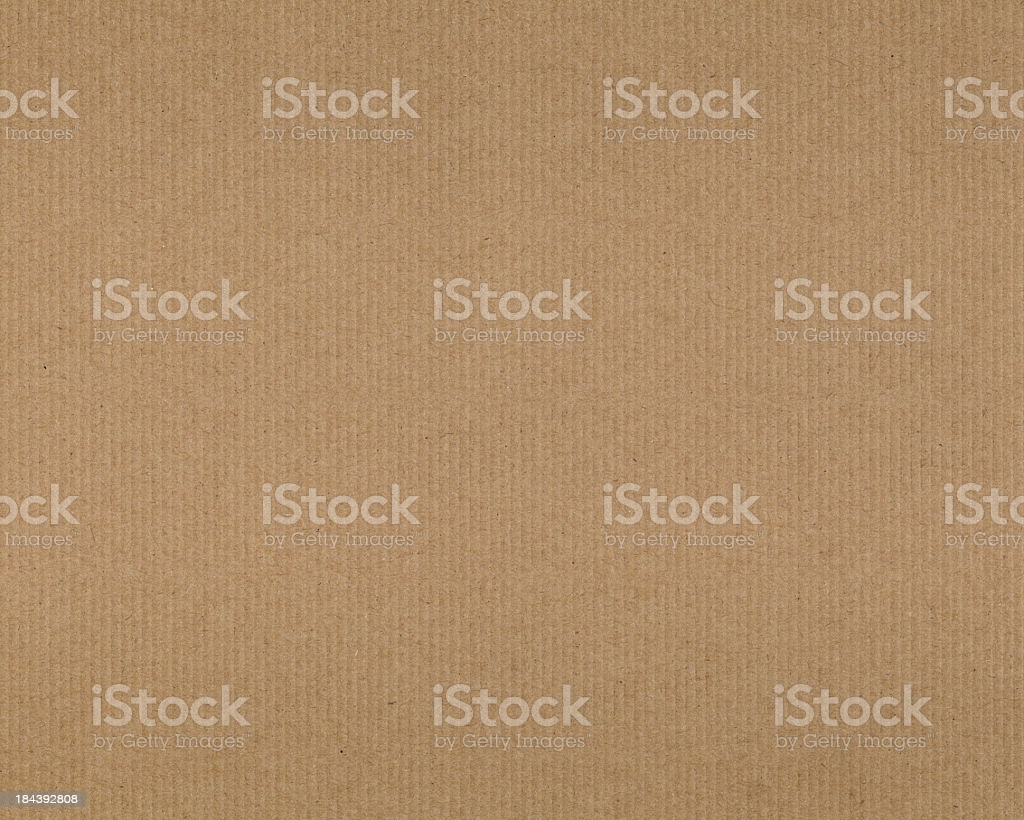
Label: cardboard